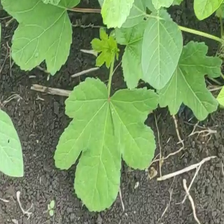
Weed species: Little_Mallow(Malva parviflora)